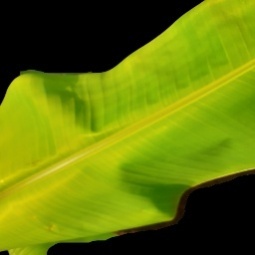
Label: Calcium